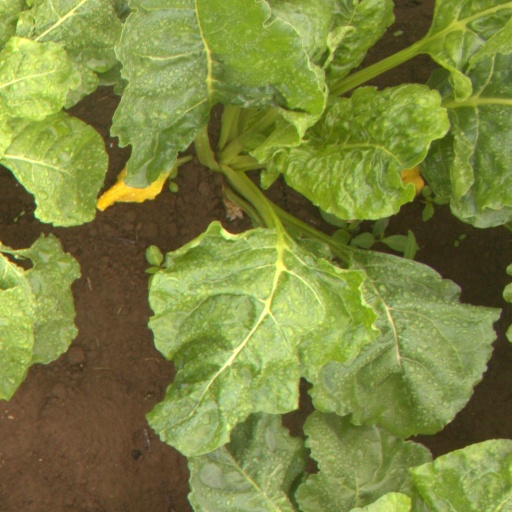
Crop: sugar beet